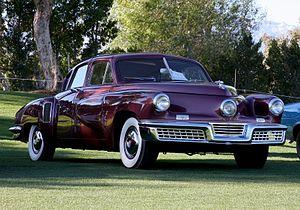
Un moteur à plat est un moteur à pistons dans lequel les cylindres et pistons sont sur un même plan et disposés de part et d'autre du vilebrequin. Il existe deux types de moteurs à plat : les moteur boxer et moteur en V à 180°.
La Tucker ‘48 est une voiture concept-car du constructeur automobile américaine Tucker Car Corporation. Baptisée « la voiture du futur des années 1940 » elle est produite à 51 exemplaires entre 1947 et 1949.